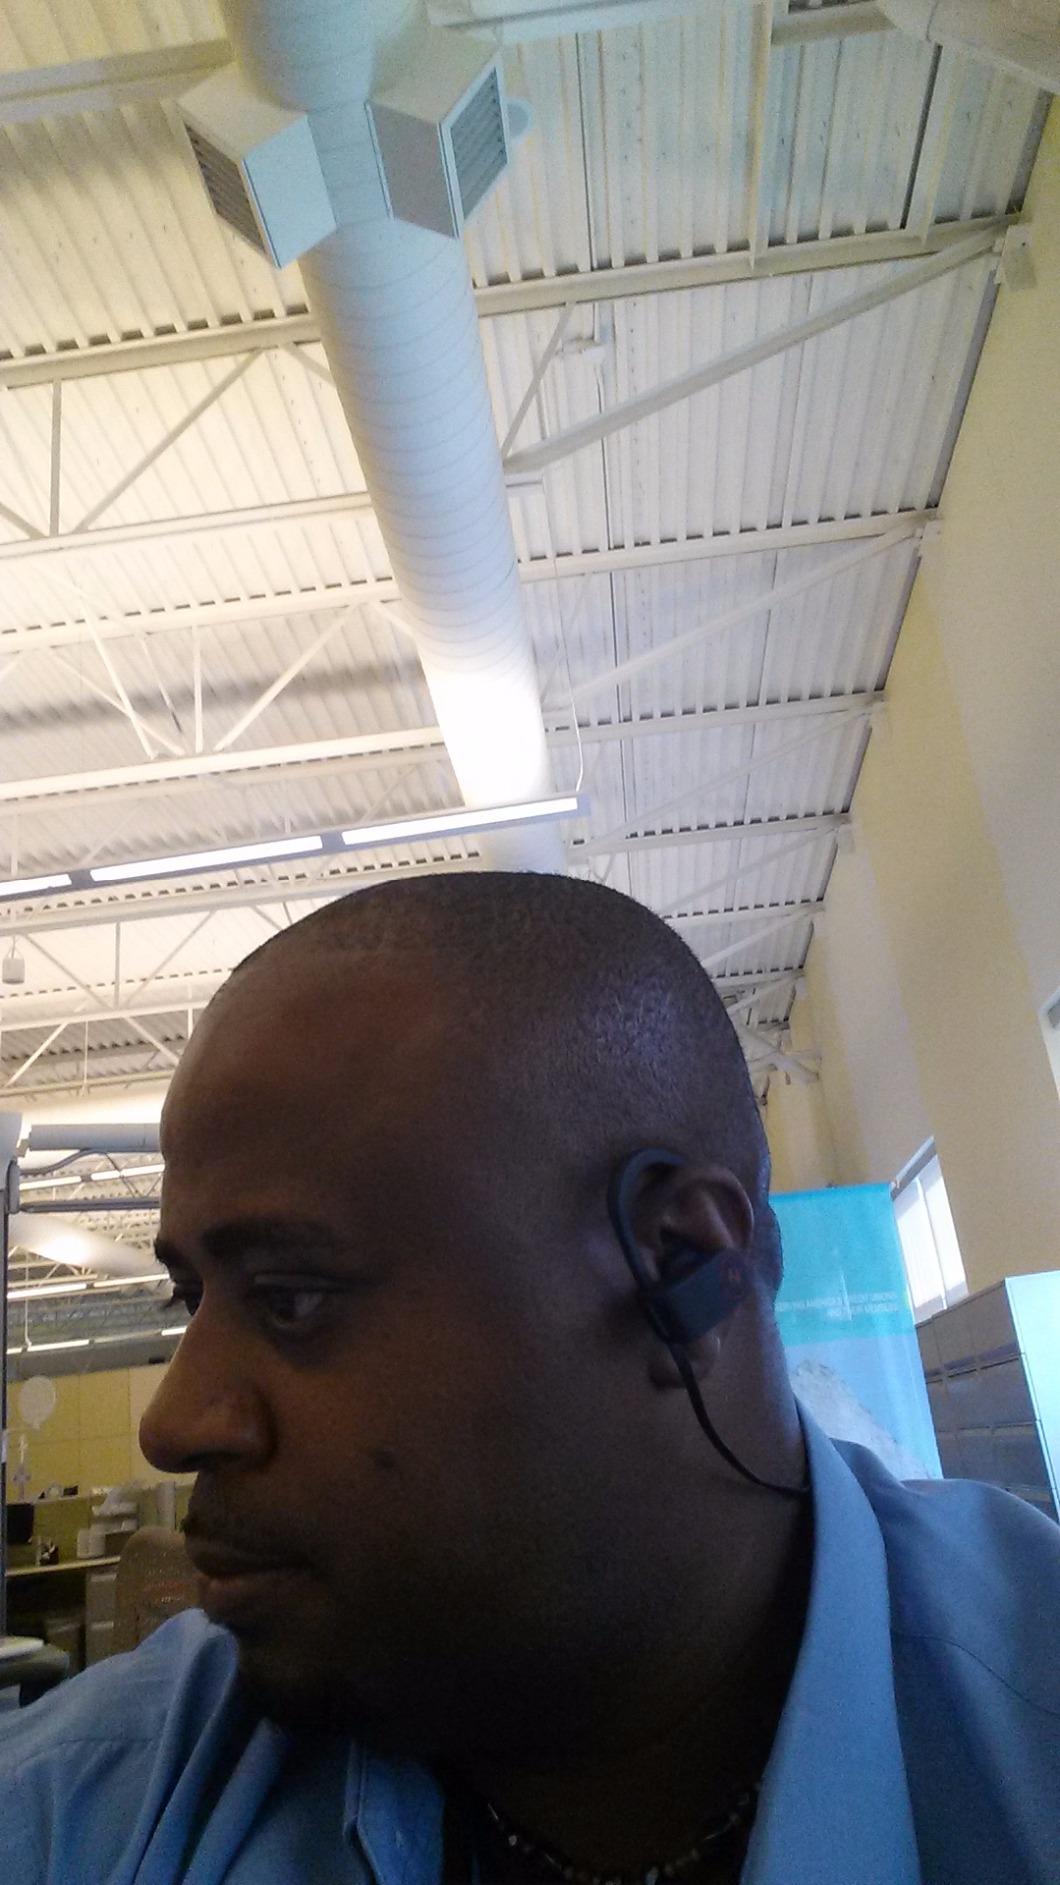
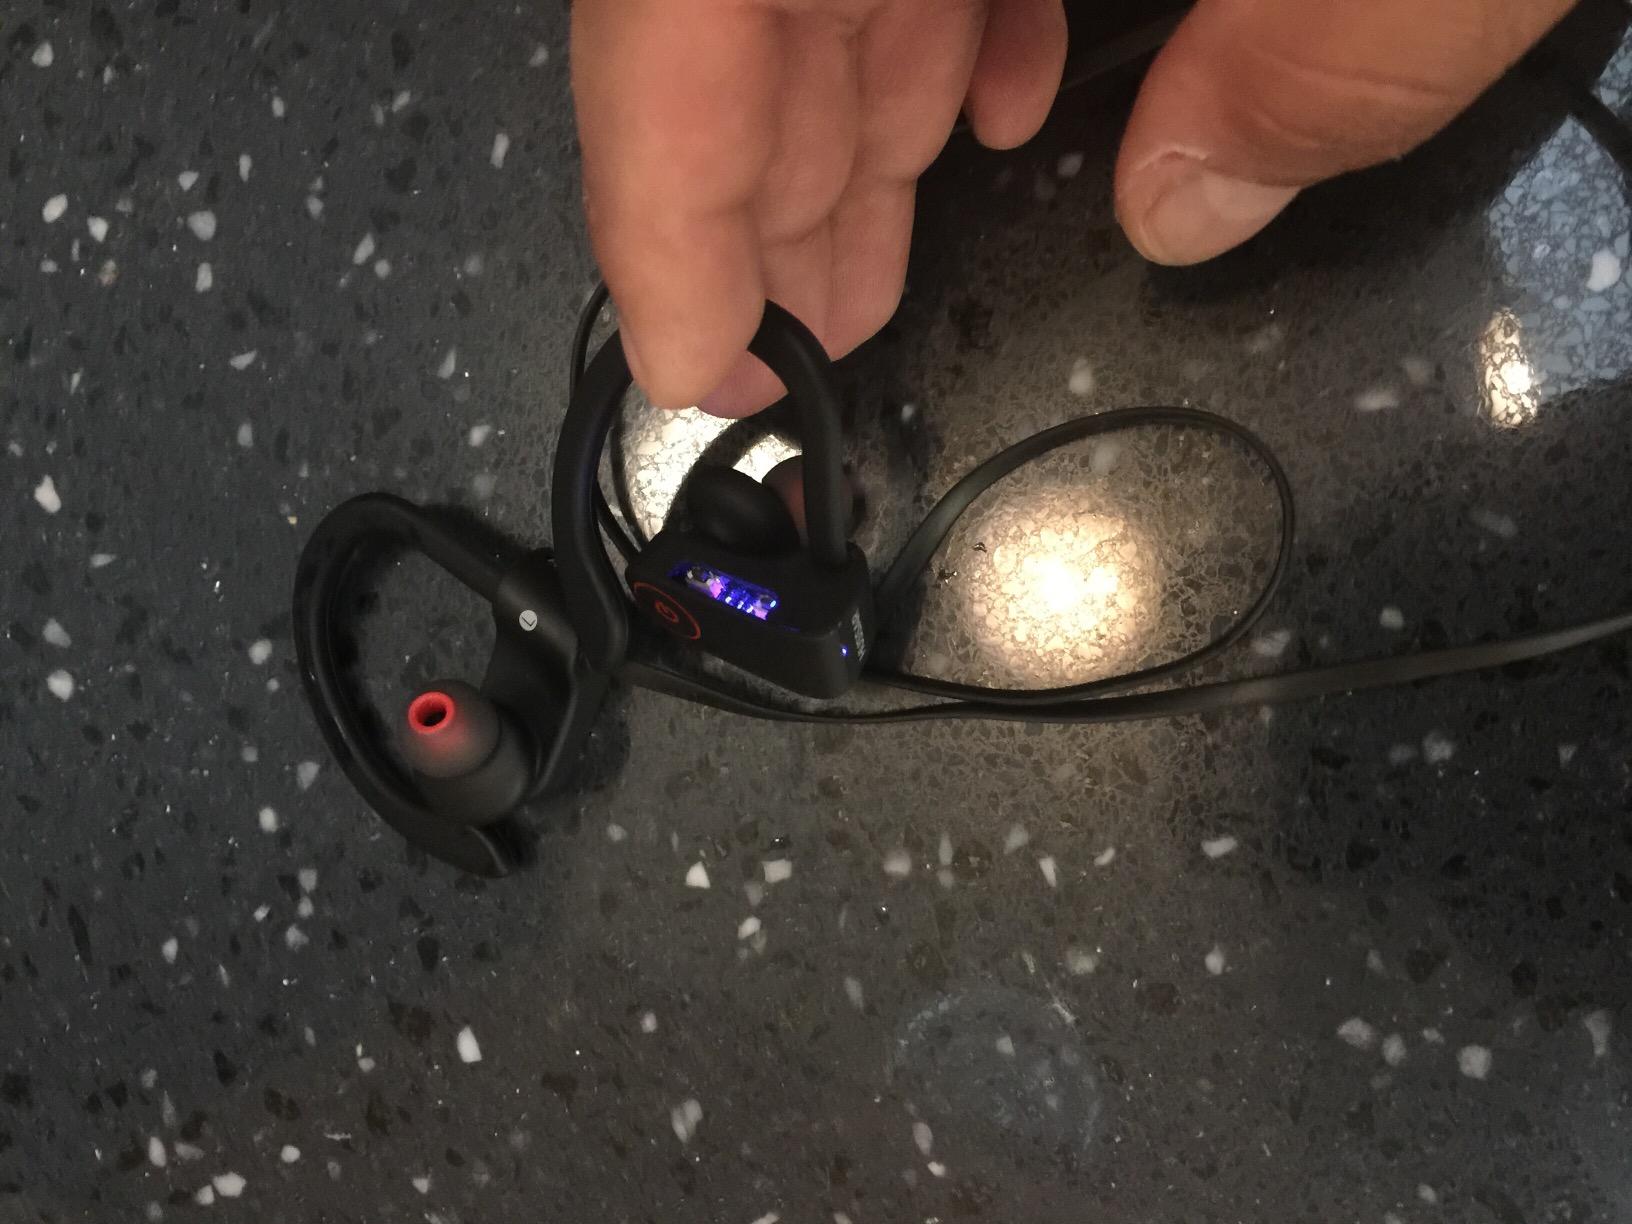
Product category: headphones
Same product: yes